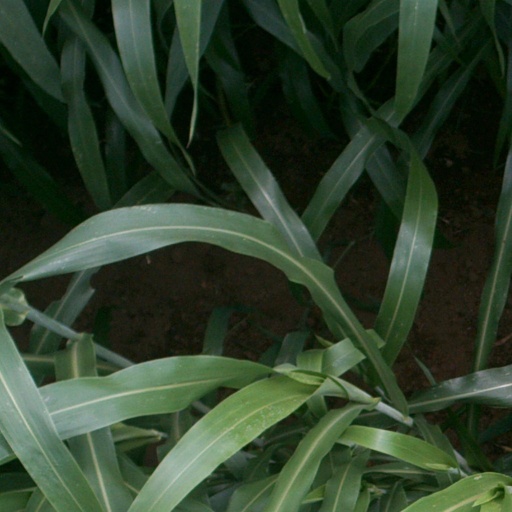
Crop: sorghum